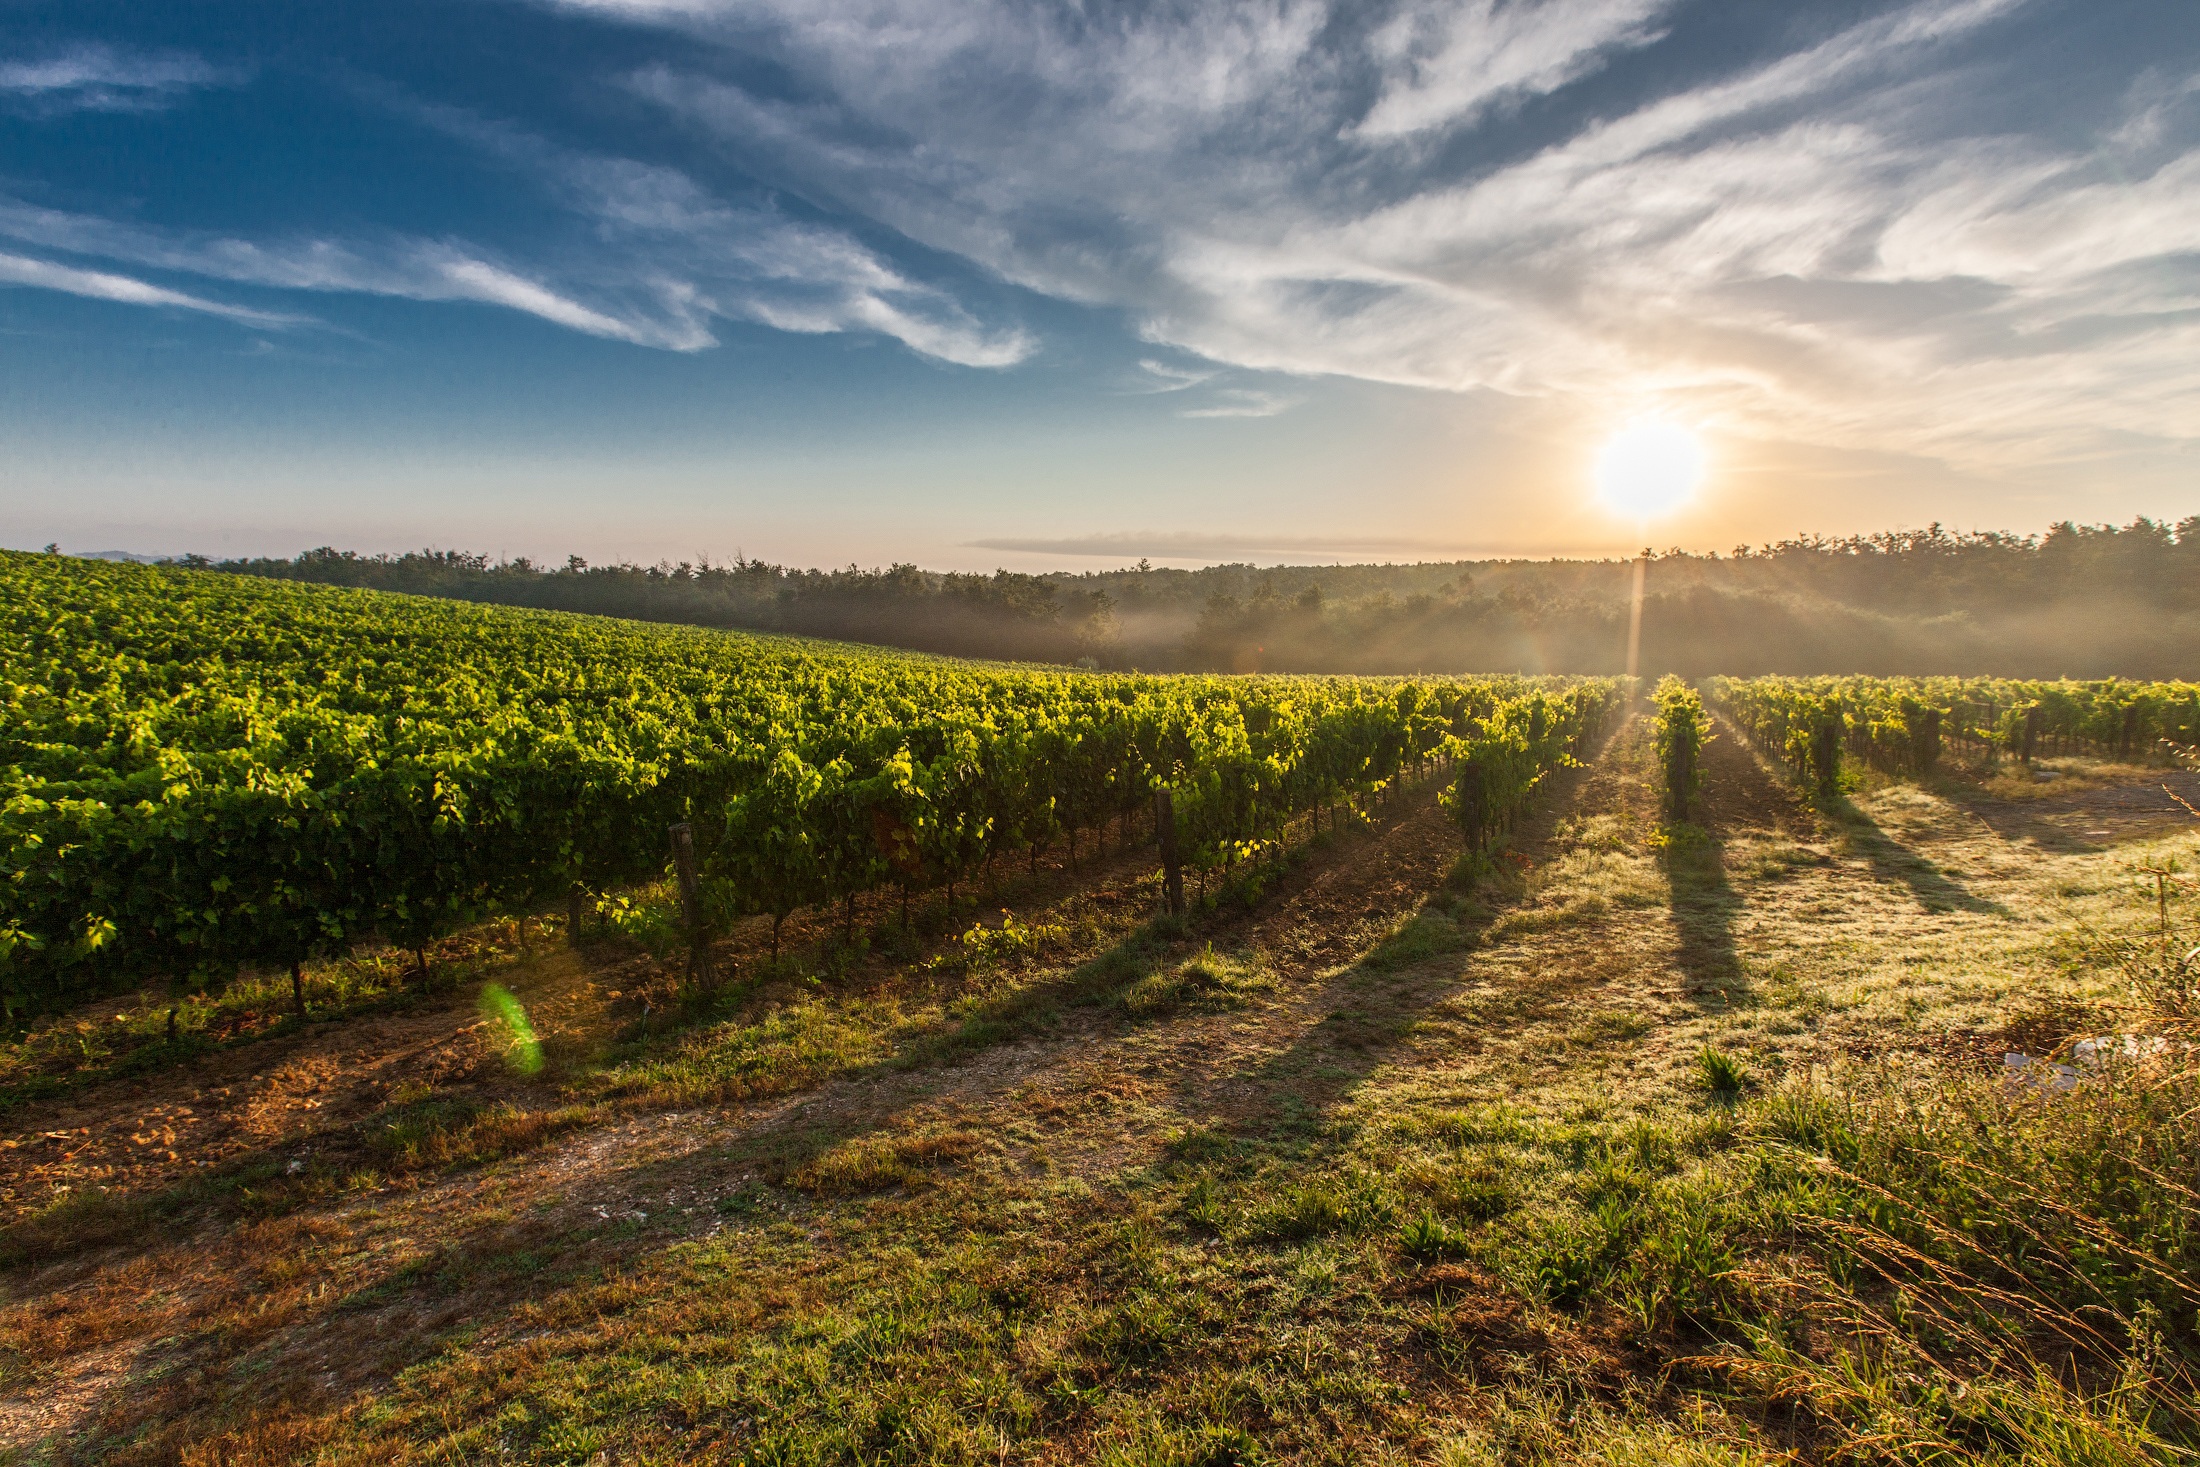
sky, nature, natural landscape, field, cloud, morning, sunlight, light, horizon, agriculture, atmospheric phenomenon, tree, sunrise, sunset, rural area, grass, evening, vineyard, crop, landscape, spring, plant, land lot, hill, meadow, plantation, farm, plain, grassland, road, photography, soil, autumn, meteorological phenomenon, pasture